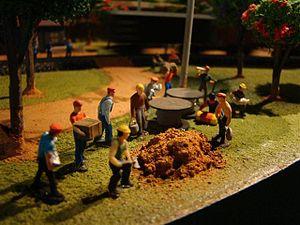
Le flocage est un processus de dépôt de fibres très fines, le floc, sur une surface préalablement enduite d'une colle. Le terme peut également se référer à la texture produite par le procédé : un effet suédé, feutre ou velours sur la surface floquée.